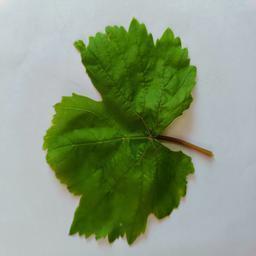
Label: Healthy Leaves